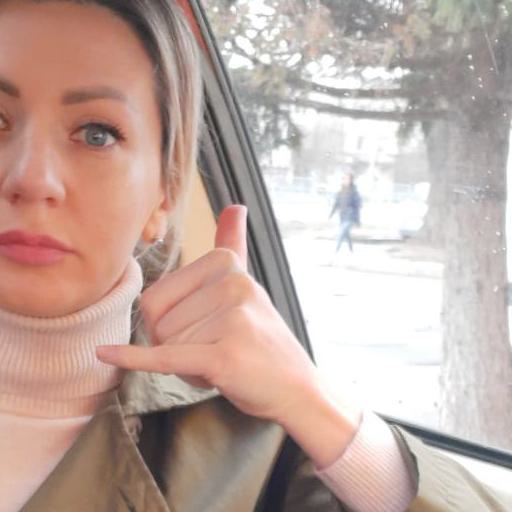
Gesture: call